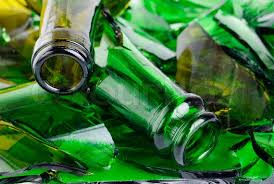
Waste category: glass